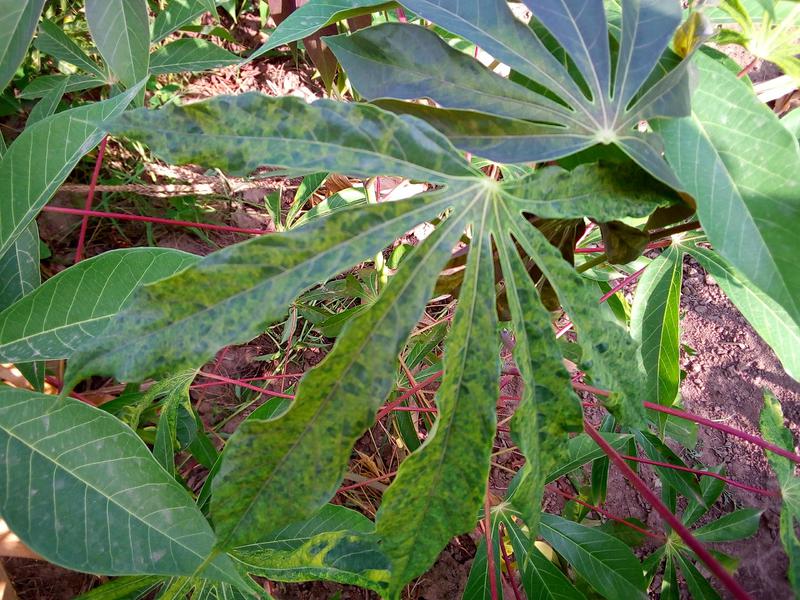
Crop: cassava
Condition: mosaic_disease